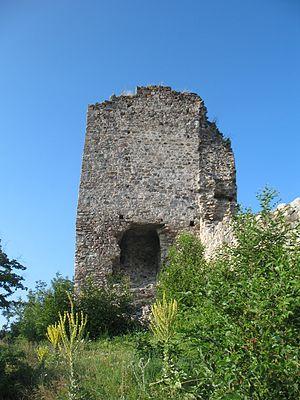
La forteresse de Koznik se trouve à Grad, dans la municipalité de Brus et dans le district de Rasina, en Serbie. Elle est inscrite sur la liste des monuments culturels de grande importance de la République de Serbie.